Chris Sale

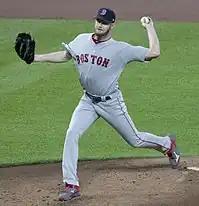
Sale delivers a pitch for the Red Sox in 2017

During the 2011 season, Sale made 58 appearances out of the bullpen with a 2–2 record, a 2.79 ERA, 8 saves, and 79 strikeouts.